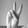
ASL letter: V